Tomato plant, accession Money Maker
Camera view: vertical (180 deg); turntable rotation: 300 degrees
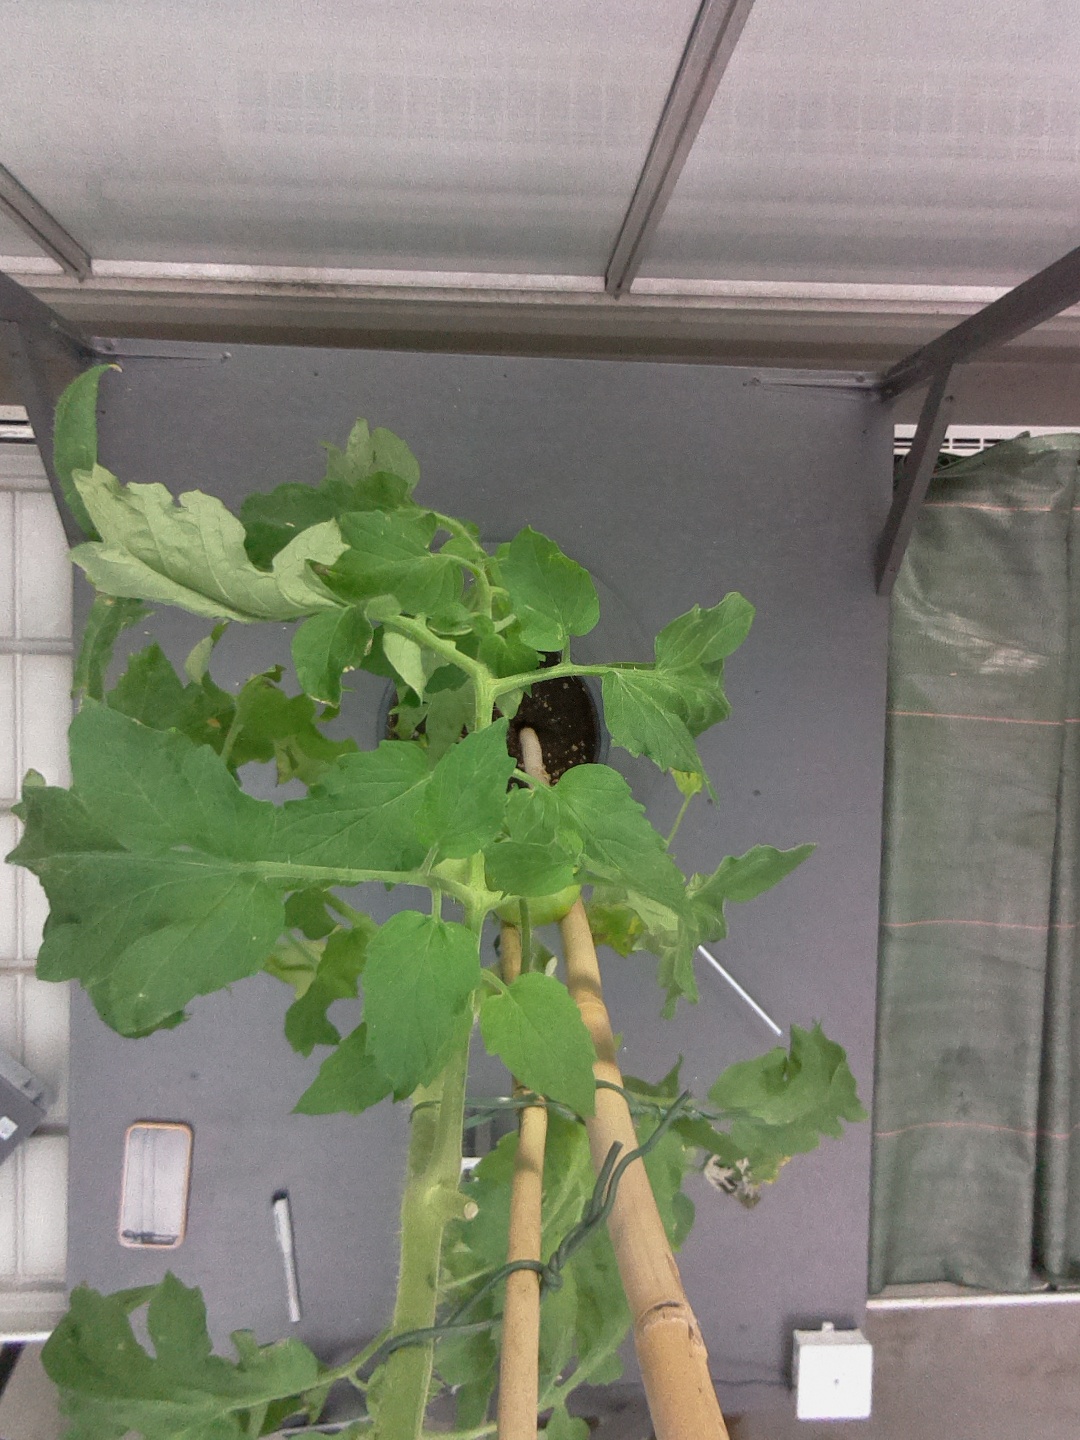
BBCH growth stage 79: 90% -100% of final fruit size